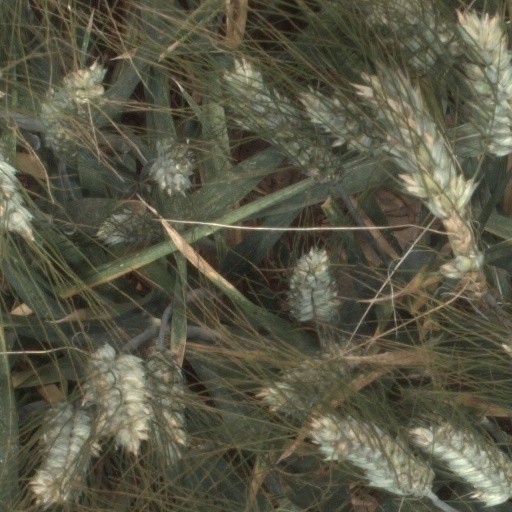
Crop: wheat